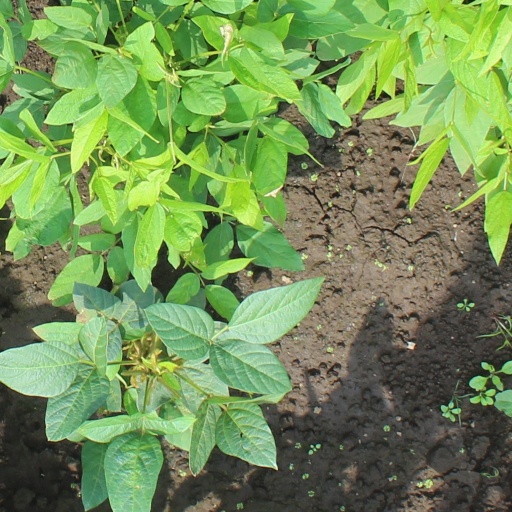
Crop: soybean